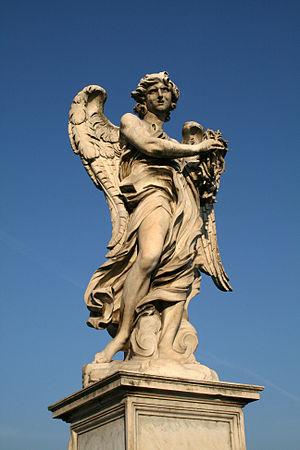
Ange portant la couronne d'épines, copie du Bernin par Paolo Naldini, avec l'inscription «